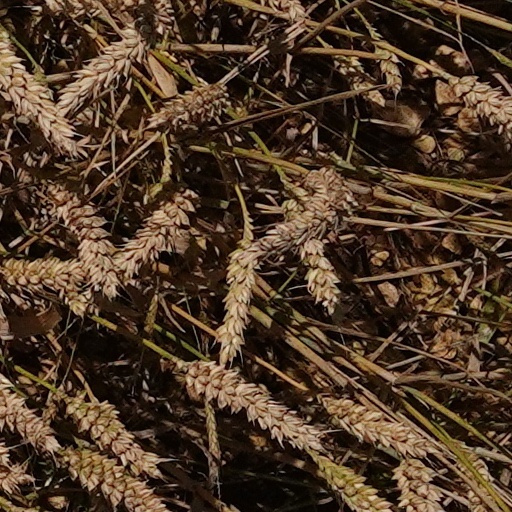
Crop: wheat